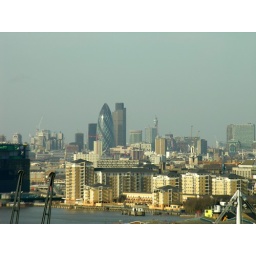
The roof was - by our estimate - fourteen stories high. Thanks to the clear day the view was incredible. Here's the city.